Château de Montbrun (Lot)

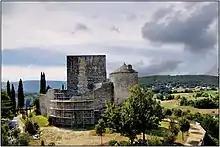
View of the Montbrun Castle

The Château de Montbrun is a ruined castle in the "commune" of Montbrun in the Lot "département" of France.